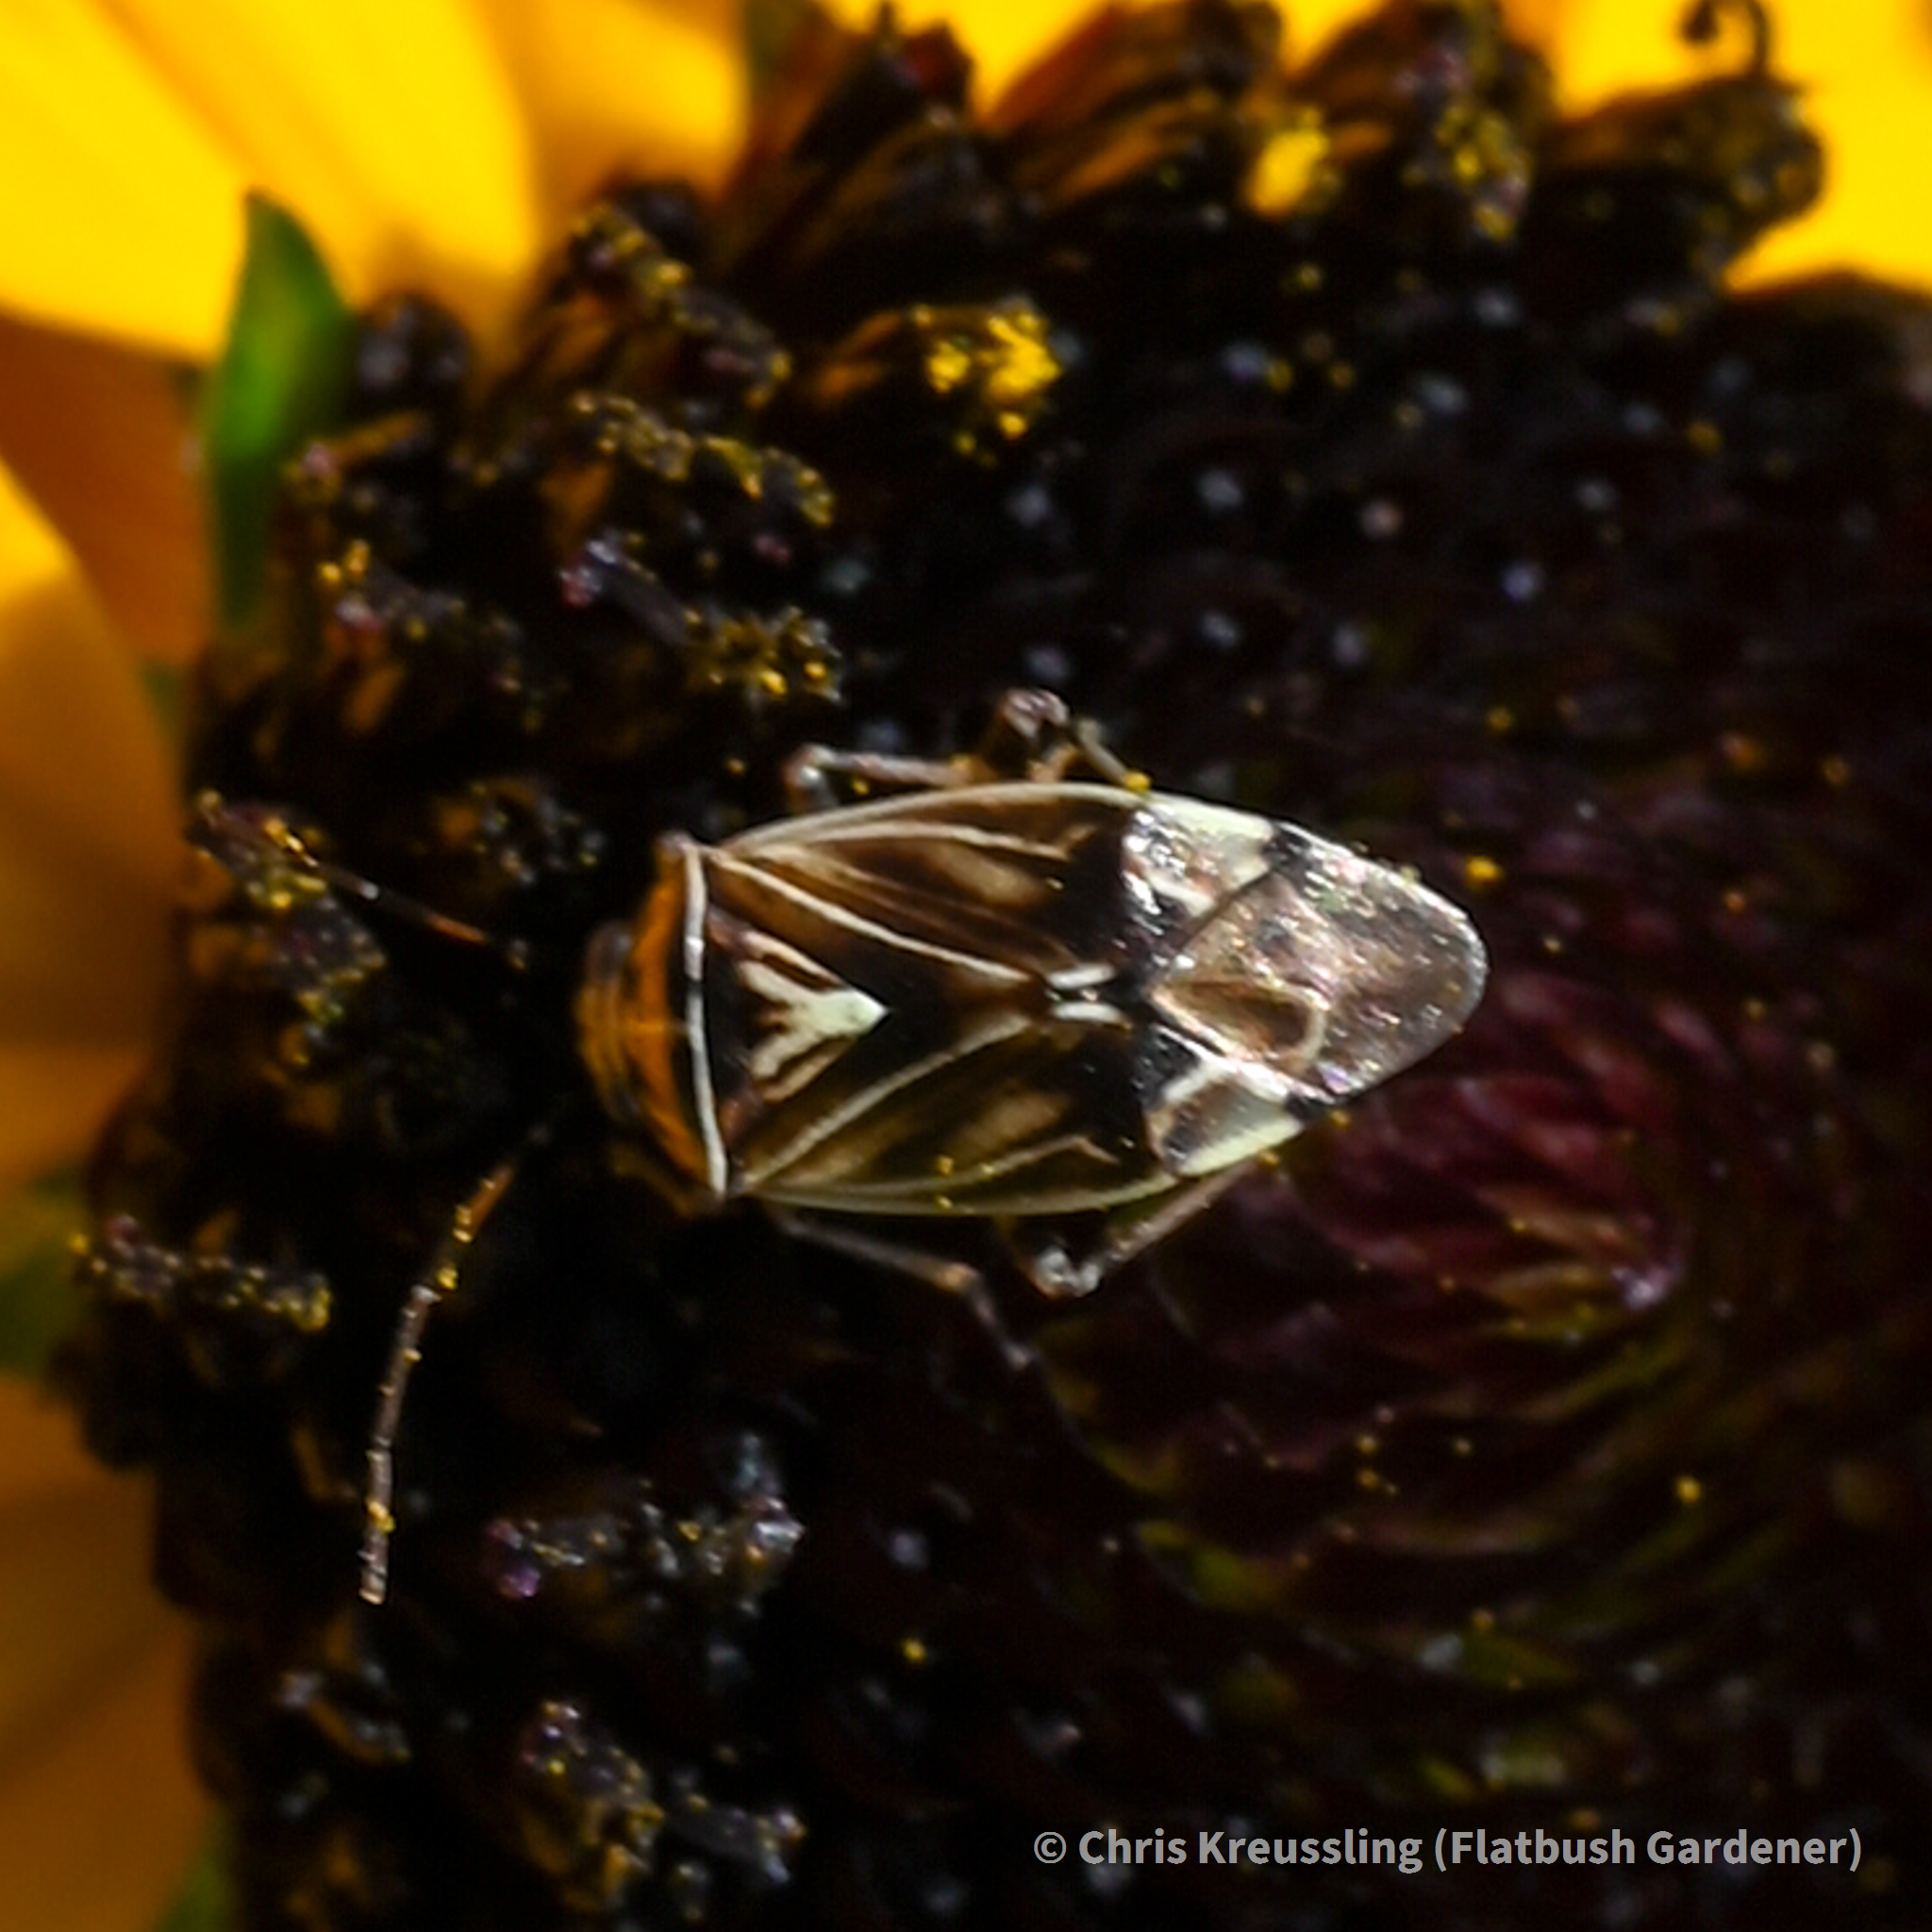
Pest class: lygus_bug